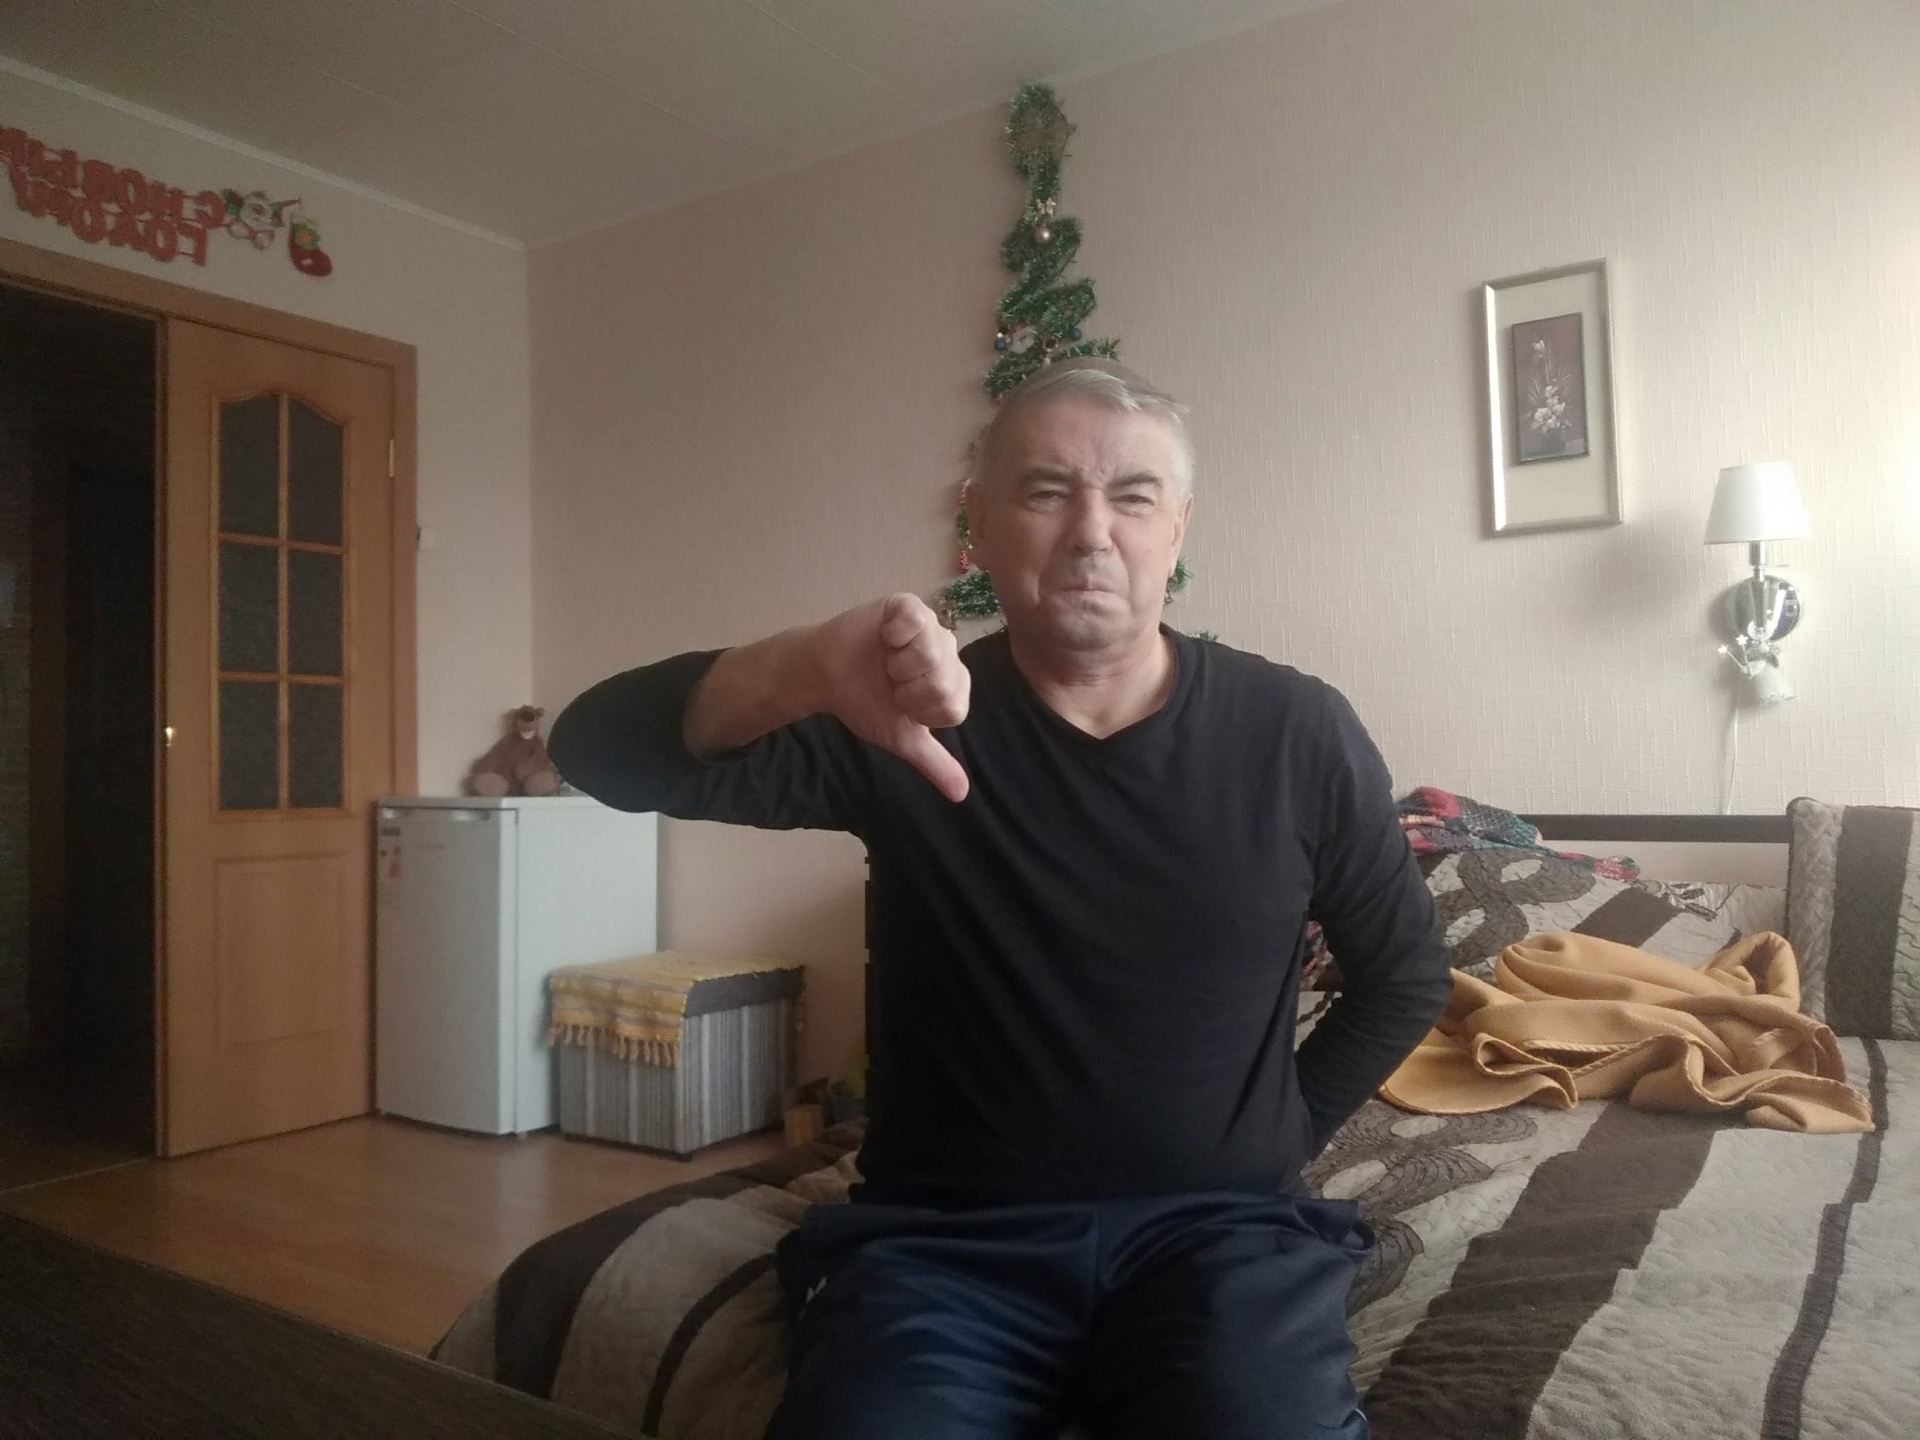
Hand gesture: dislike